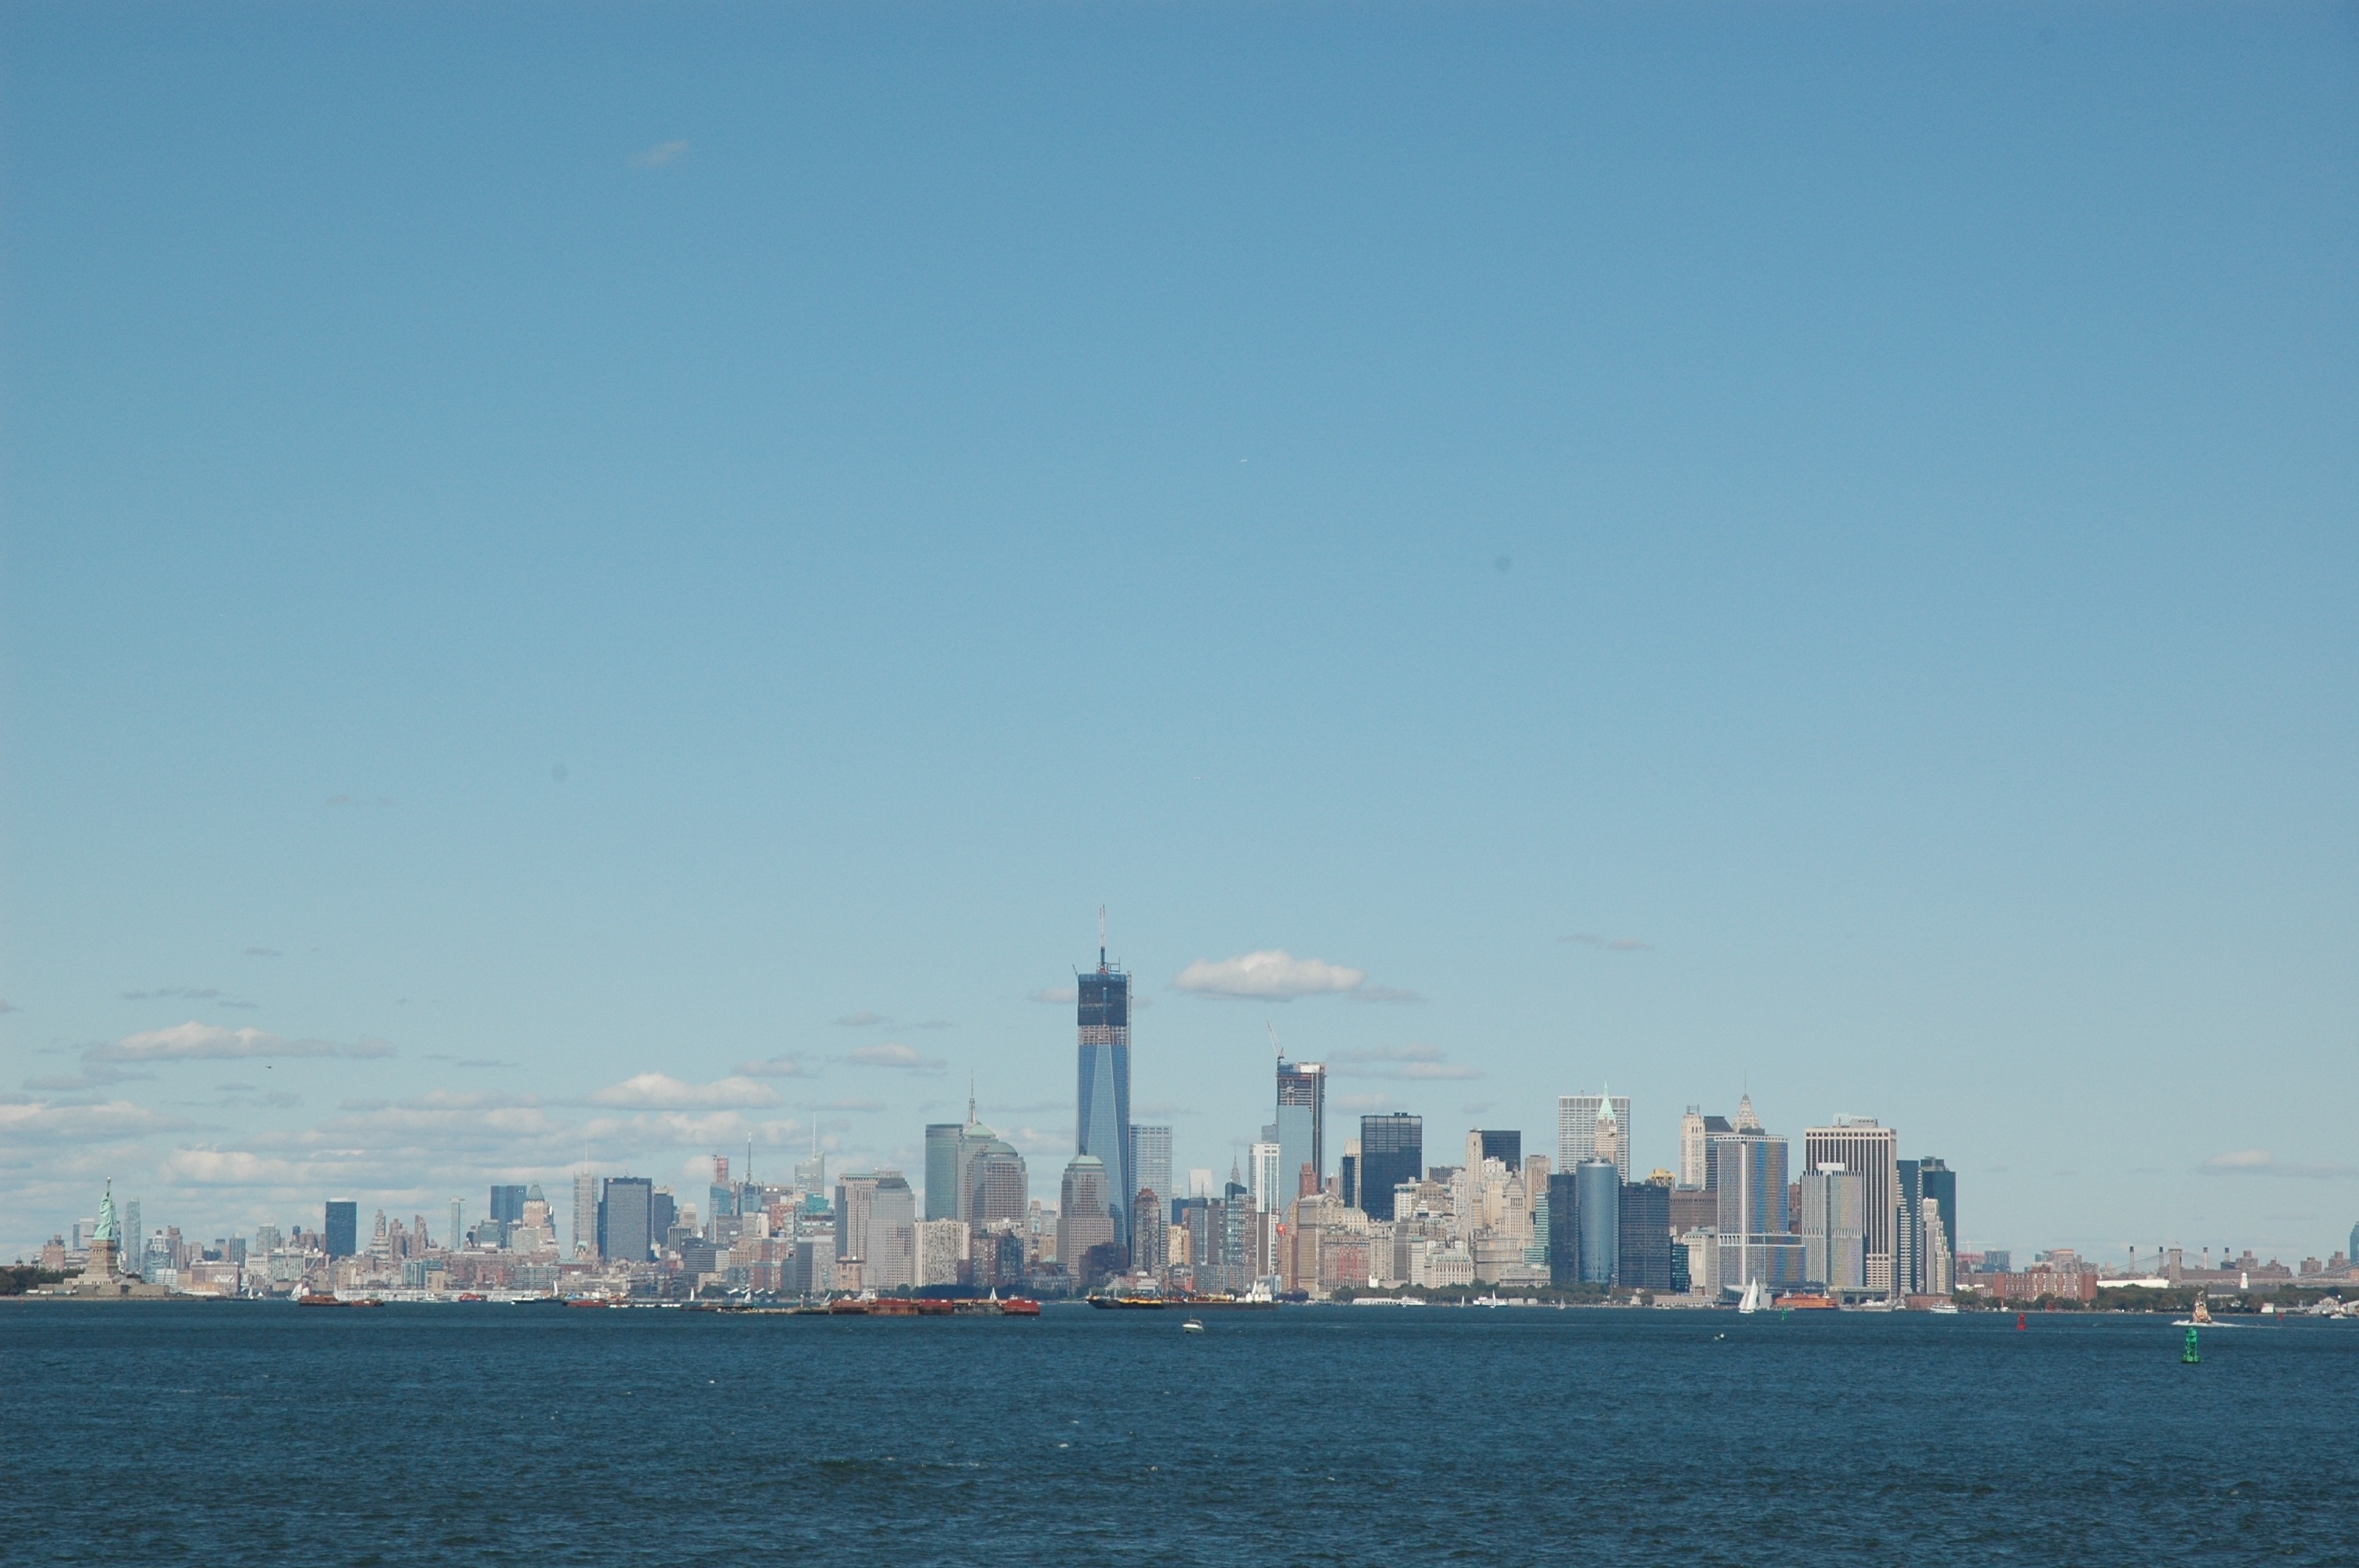
sea, coast, horizon, sky, skyline, view, building, city, skyscraper, new york, river, cityscape, panorama, downtown, dusk, vehicle, tower, bay, harbor, blue, lower manhattan, geographical feature, human settlement, atmosphere of earth